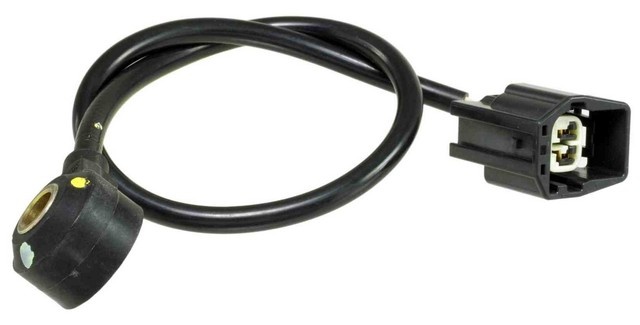
Ignition Knock (Detonation) Sensor NGK ID0136
Brand: NGK
Category: Vehicles & Parts > Vehicle Parts & Accessories > Motor Vehicle Parts > Motor Vehicle Sensors & Gauges > Knock Sensors